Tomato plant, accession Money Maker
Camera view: bottom (45 deg); turntable rotation: 330 degrees
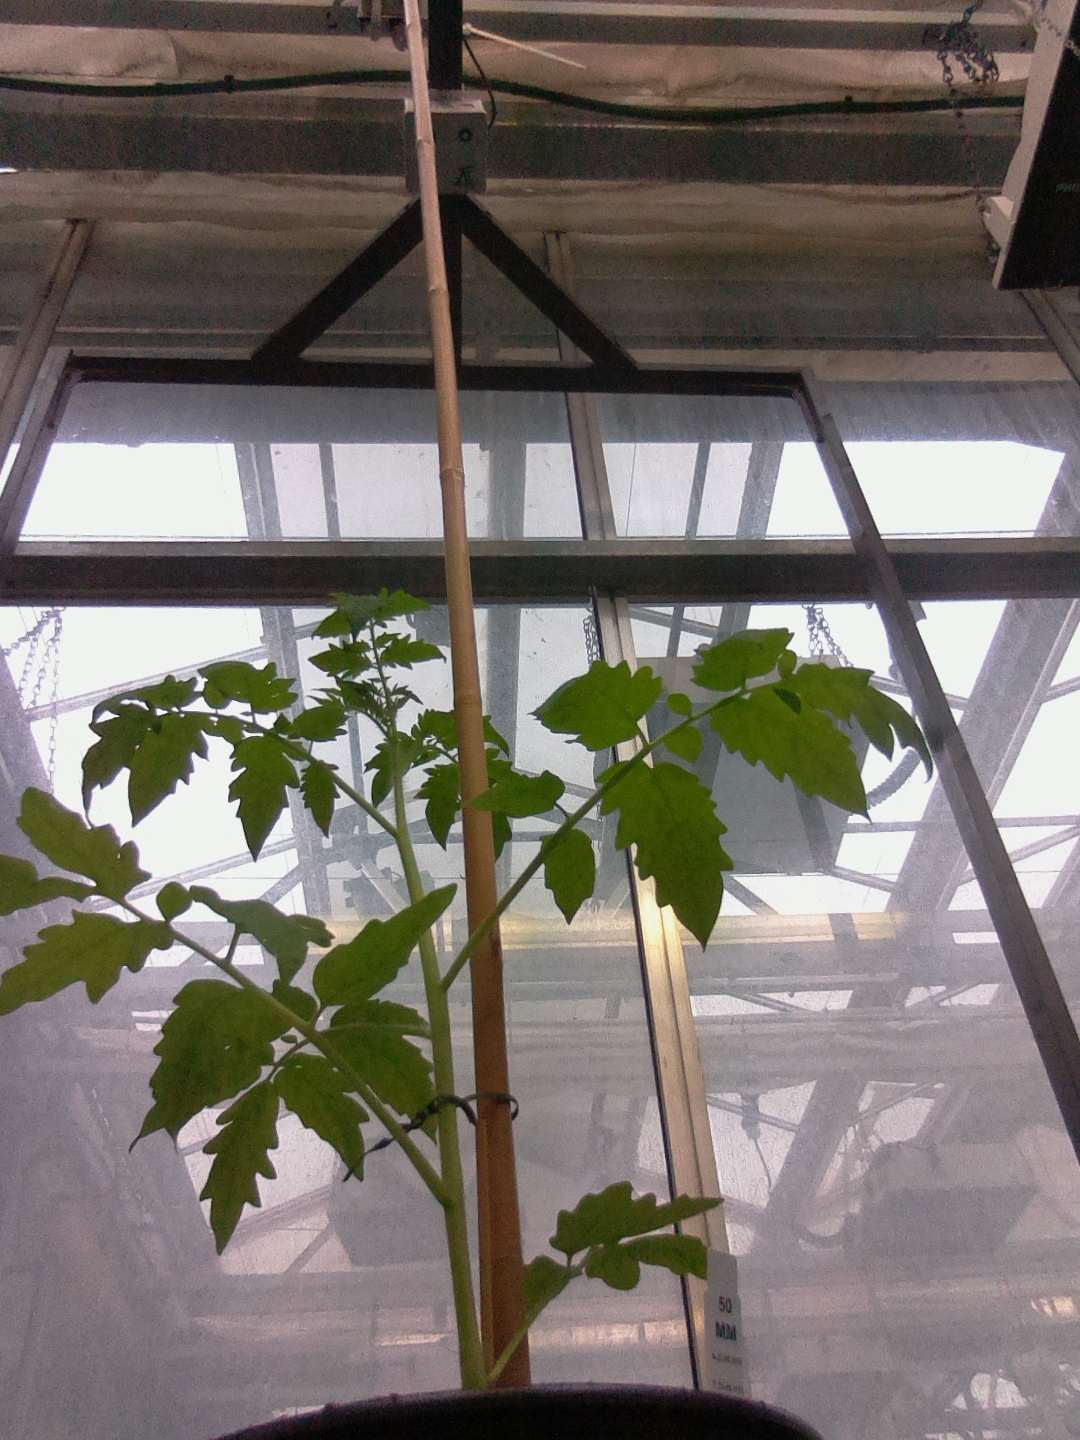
BBCH growth stage 13: 6 of true leaves visible